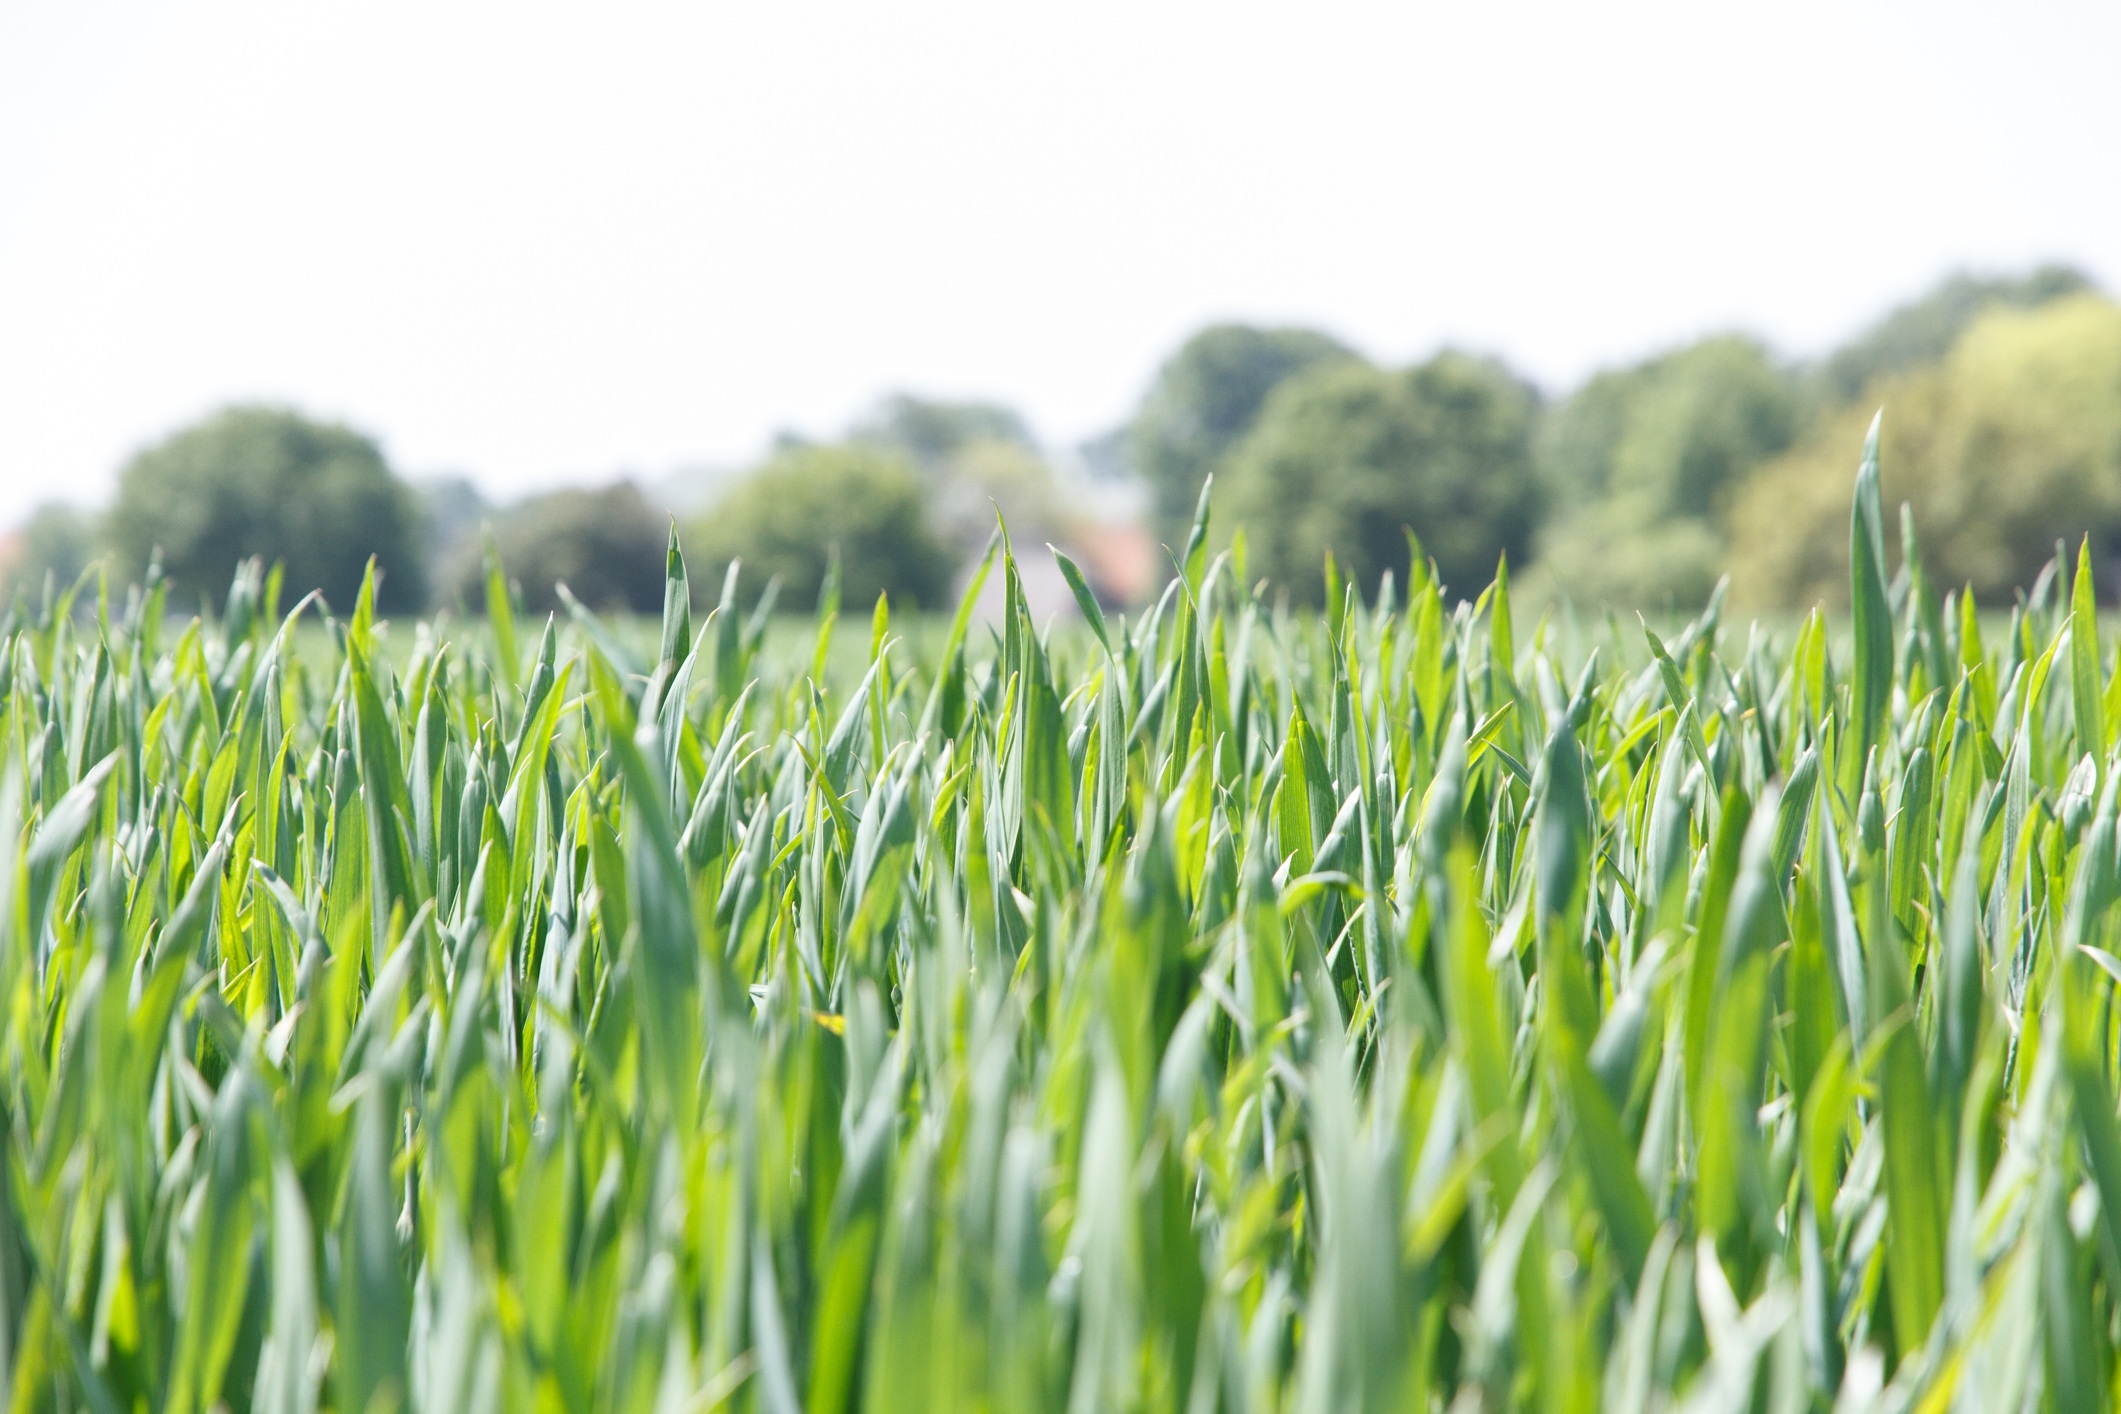
nature, grass, plant, sky, field, lawn, meadow, grain, prairie, flower, summer, green, crop, pasture, soil, agriculture, grassland, cereals, grass family